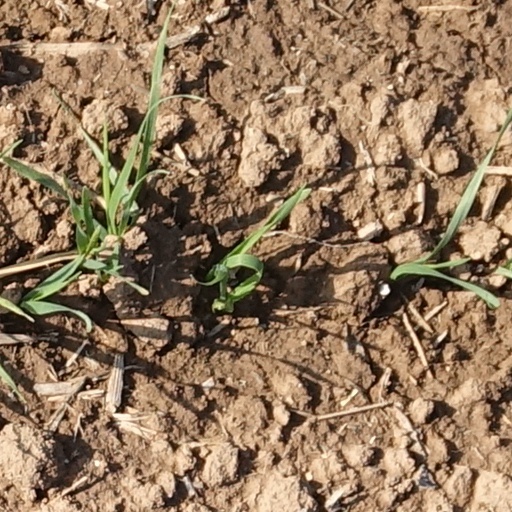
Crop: wheat